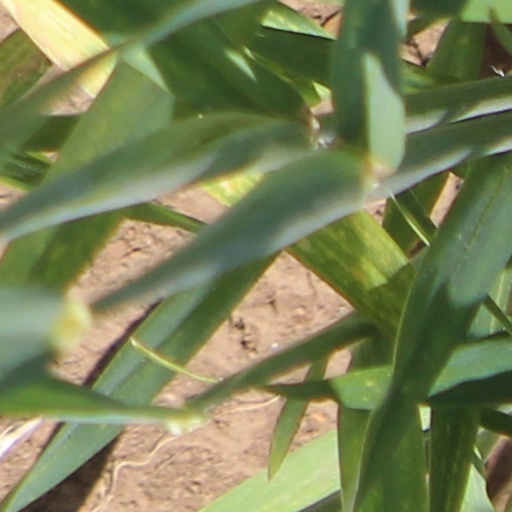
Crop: wheat